Paul Britten Austin

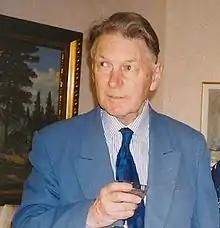
c. 1980

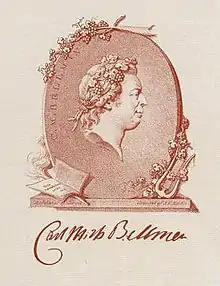
Detail of Cover of Paul Britten Austin's prizewinning work, The Life and Songs of Carl Michael Bellman

Paul Britten Austin (5 April 1922 – 25 July 2005) was an English author, translator, broadcaster, administrator, and scholar of Swedish literature.